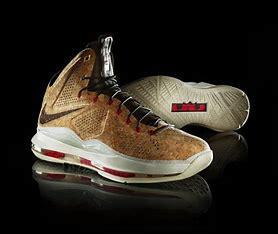
Brand: Nike
Model: Lebron 10